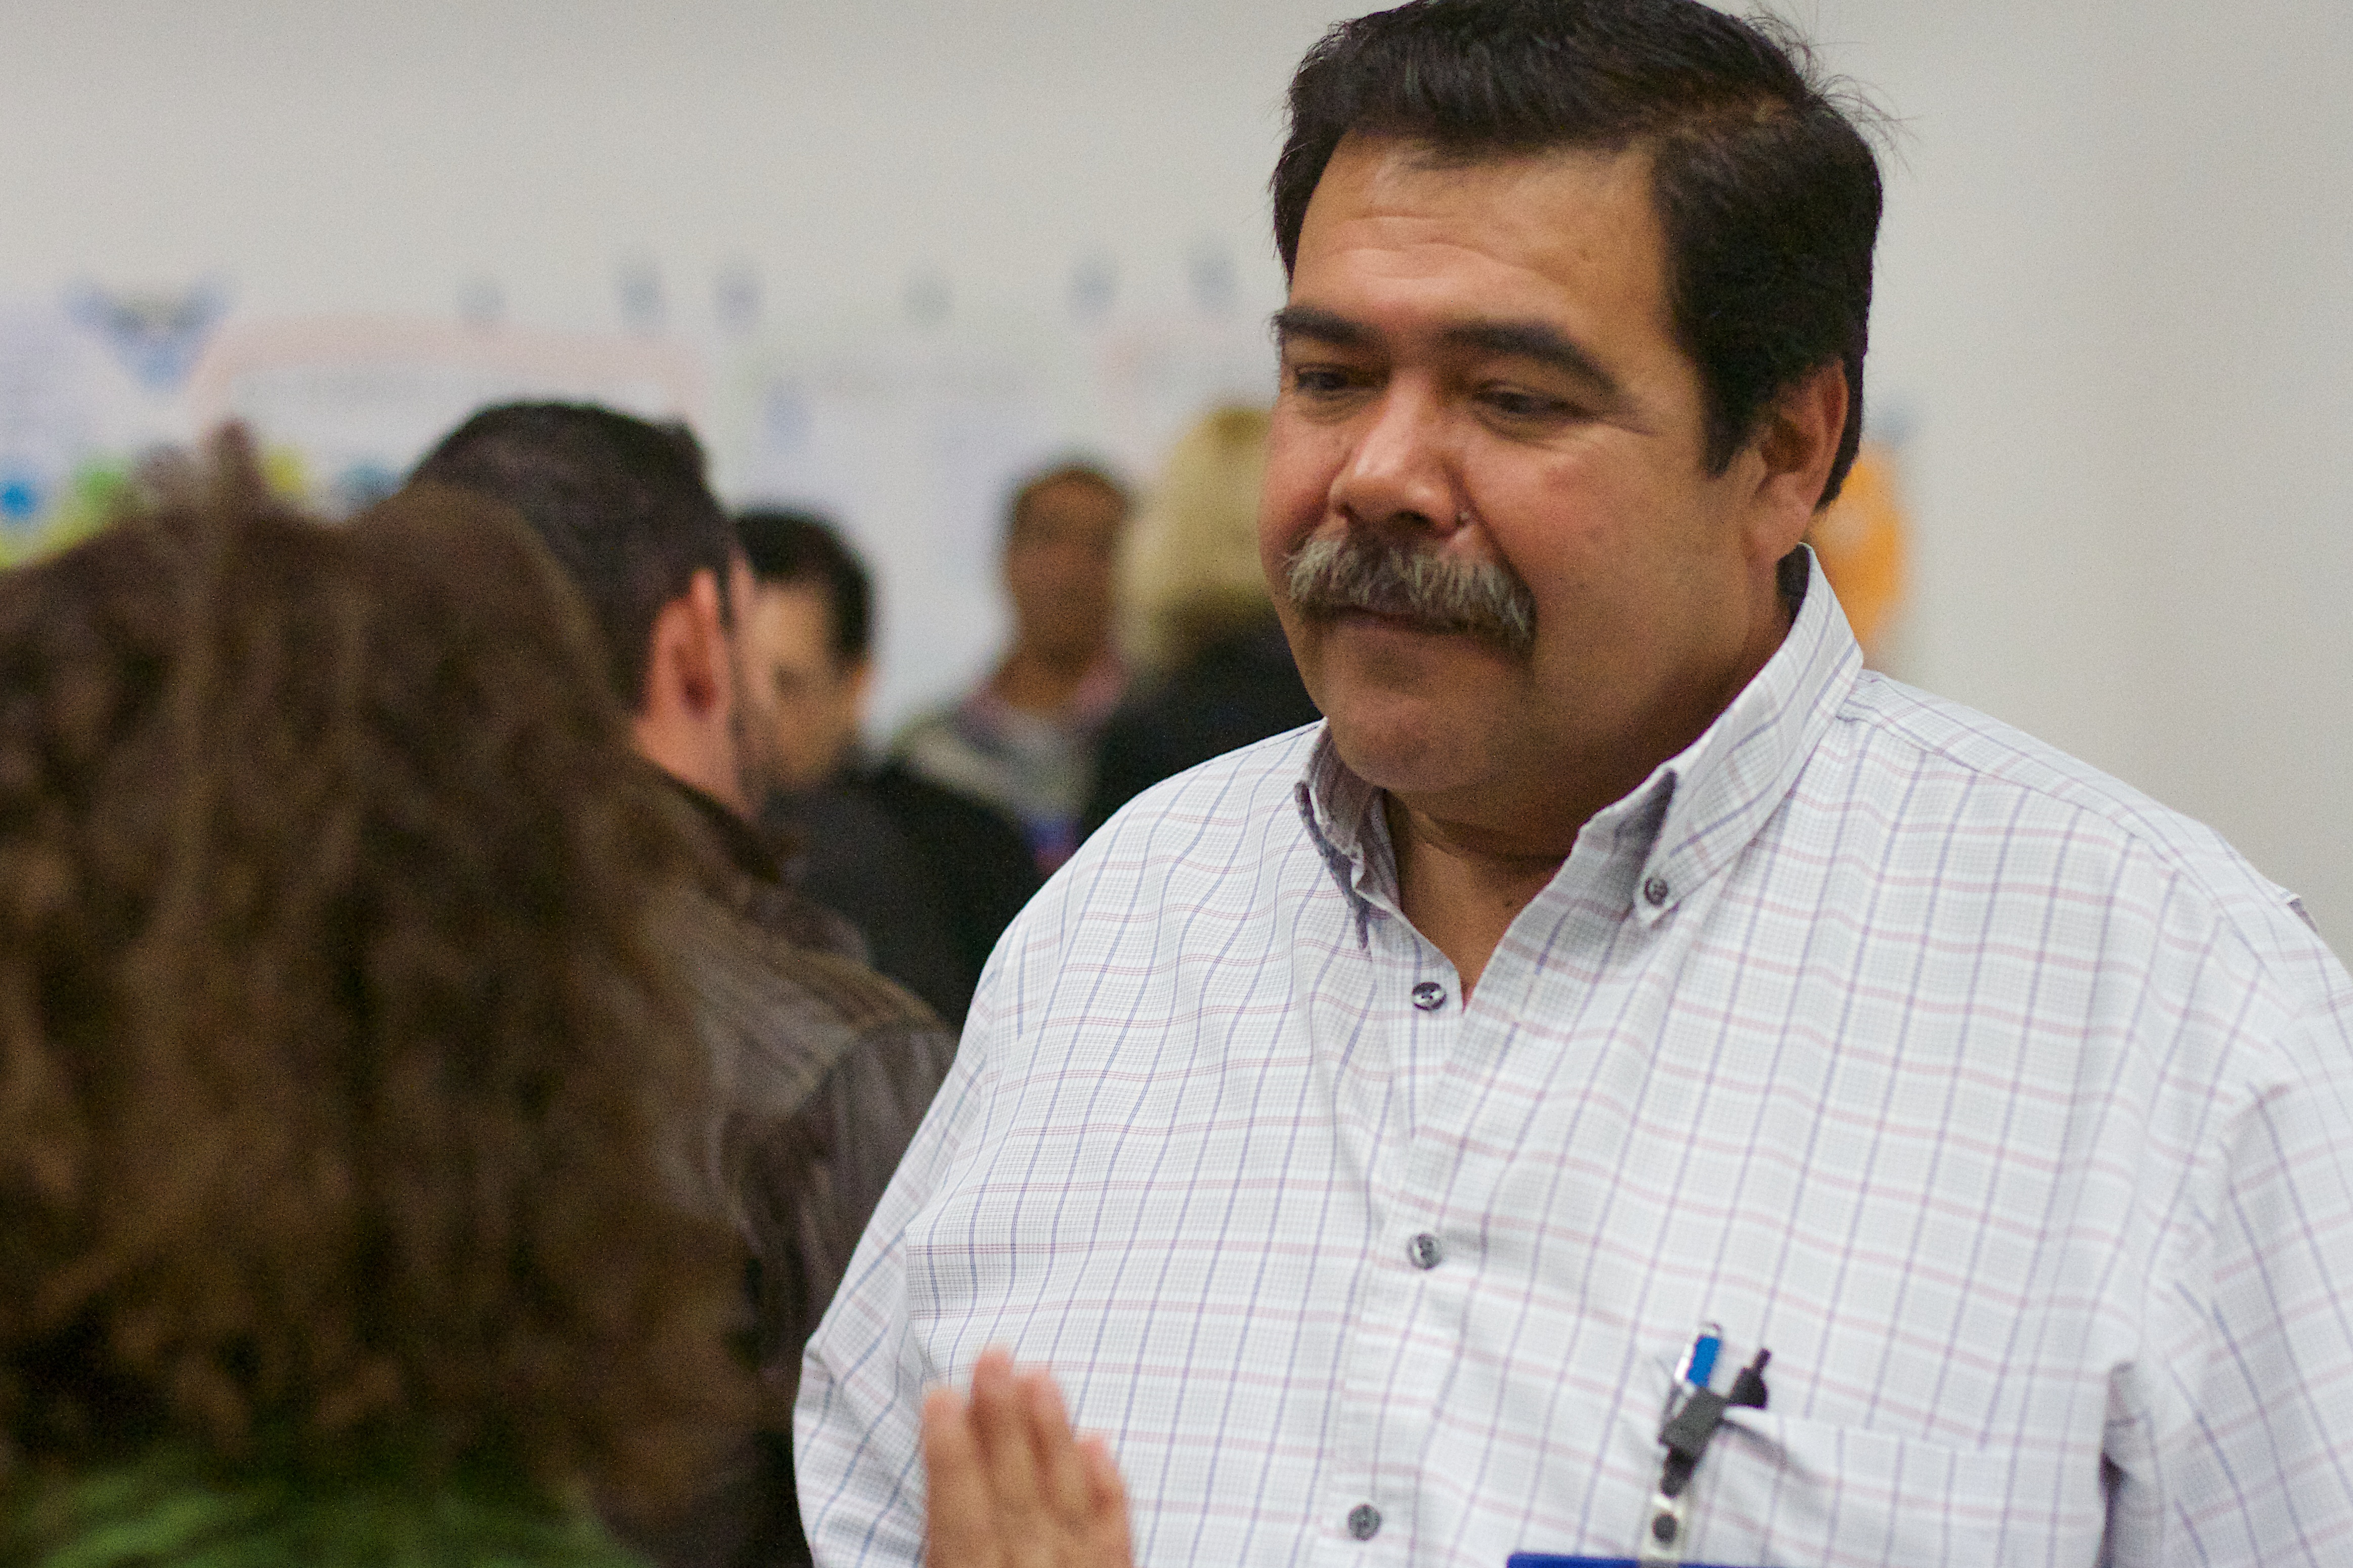
person, people, udgagora